Otahuhu Leopards

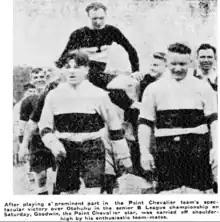

Otahuhu Leopards is where Kiwi coach Graham Lowe first made a name for himself coaching U18s in 1974 and becoming a first grade coach in 1977, winning the Fox Memorial competition in his first year.